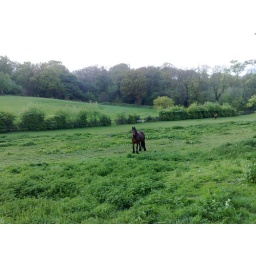
I stopped by a field to take a picture of a horse, and the horse came over to investigate me.